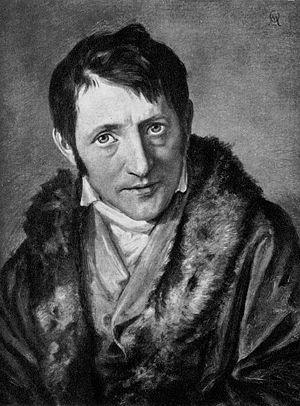
Christian Johann Heinrich Heine [ˈkʁɪsti̯an ˈjoːhan ˈhaɪnʁɪç ˈhaɪnə], né le 13 décembre 1797 à Düsseldorf, Duché de Berg, sous le nom de Harry Heine et mort le 17 février 1856 à Paris sous le nom de Henri Heine, est un écrivain allemand du XIXᵉ siècle.